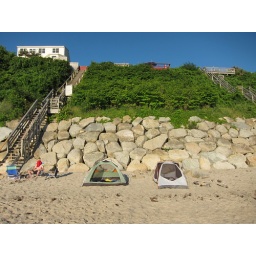
Camping on the beach in front of Keezer family house